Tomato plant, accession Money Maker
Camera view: tilt-top (135 deg); turntable rotation: 90 degrees
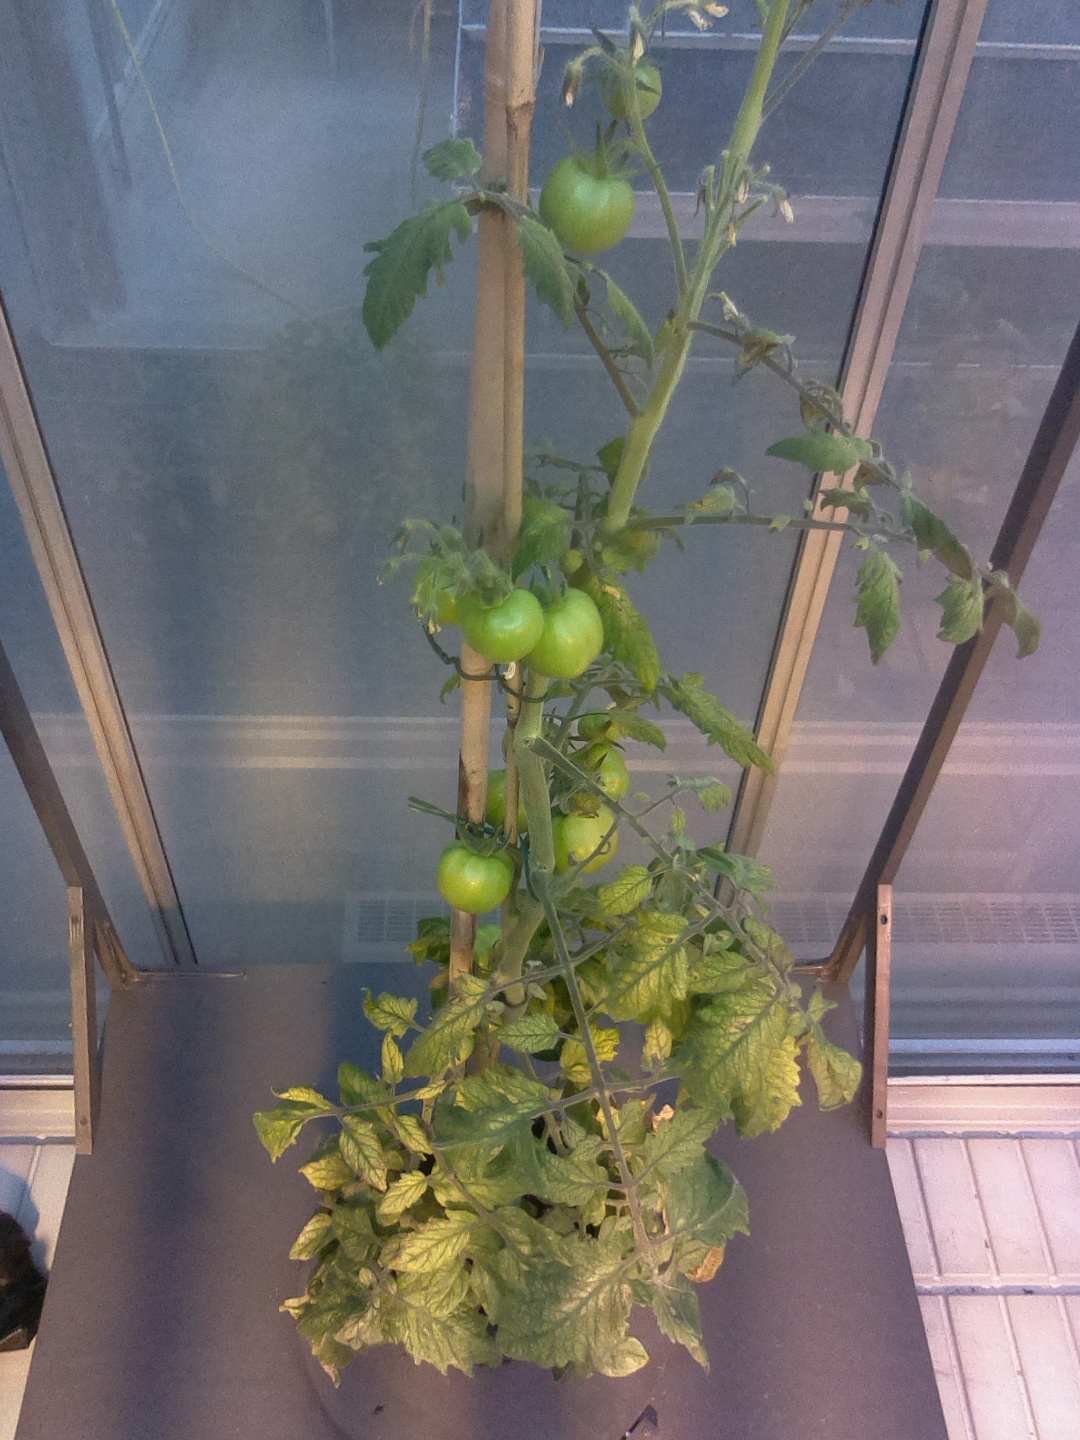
BBCH growth stage 77: 70%-80% of final fruit size